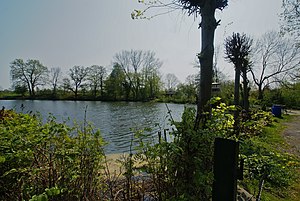
Oststeinbek
Mølledam ved Glinder Au
Oststeinbek er en kommune i det nordlige Tyskland med knap 9.800 indbyggere, beliggende i det sydvestlige hjørne af Kreis Stormarn i den sydøstlige del af delstaten Slesvig-Holsten. Kommunen ligger op ad til Hamborgs østgrænse.